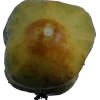
Label: cucumber